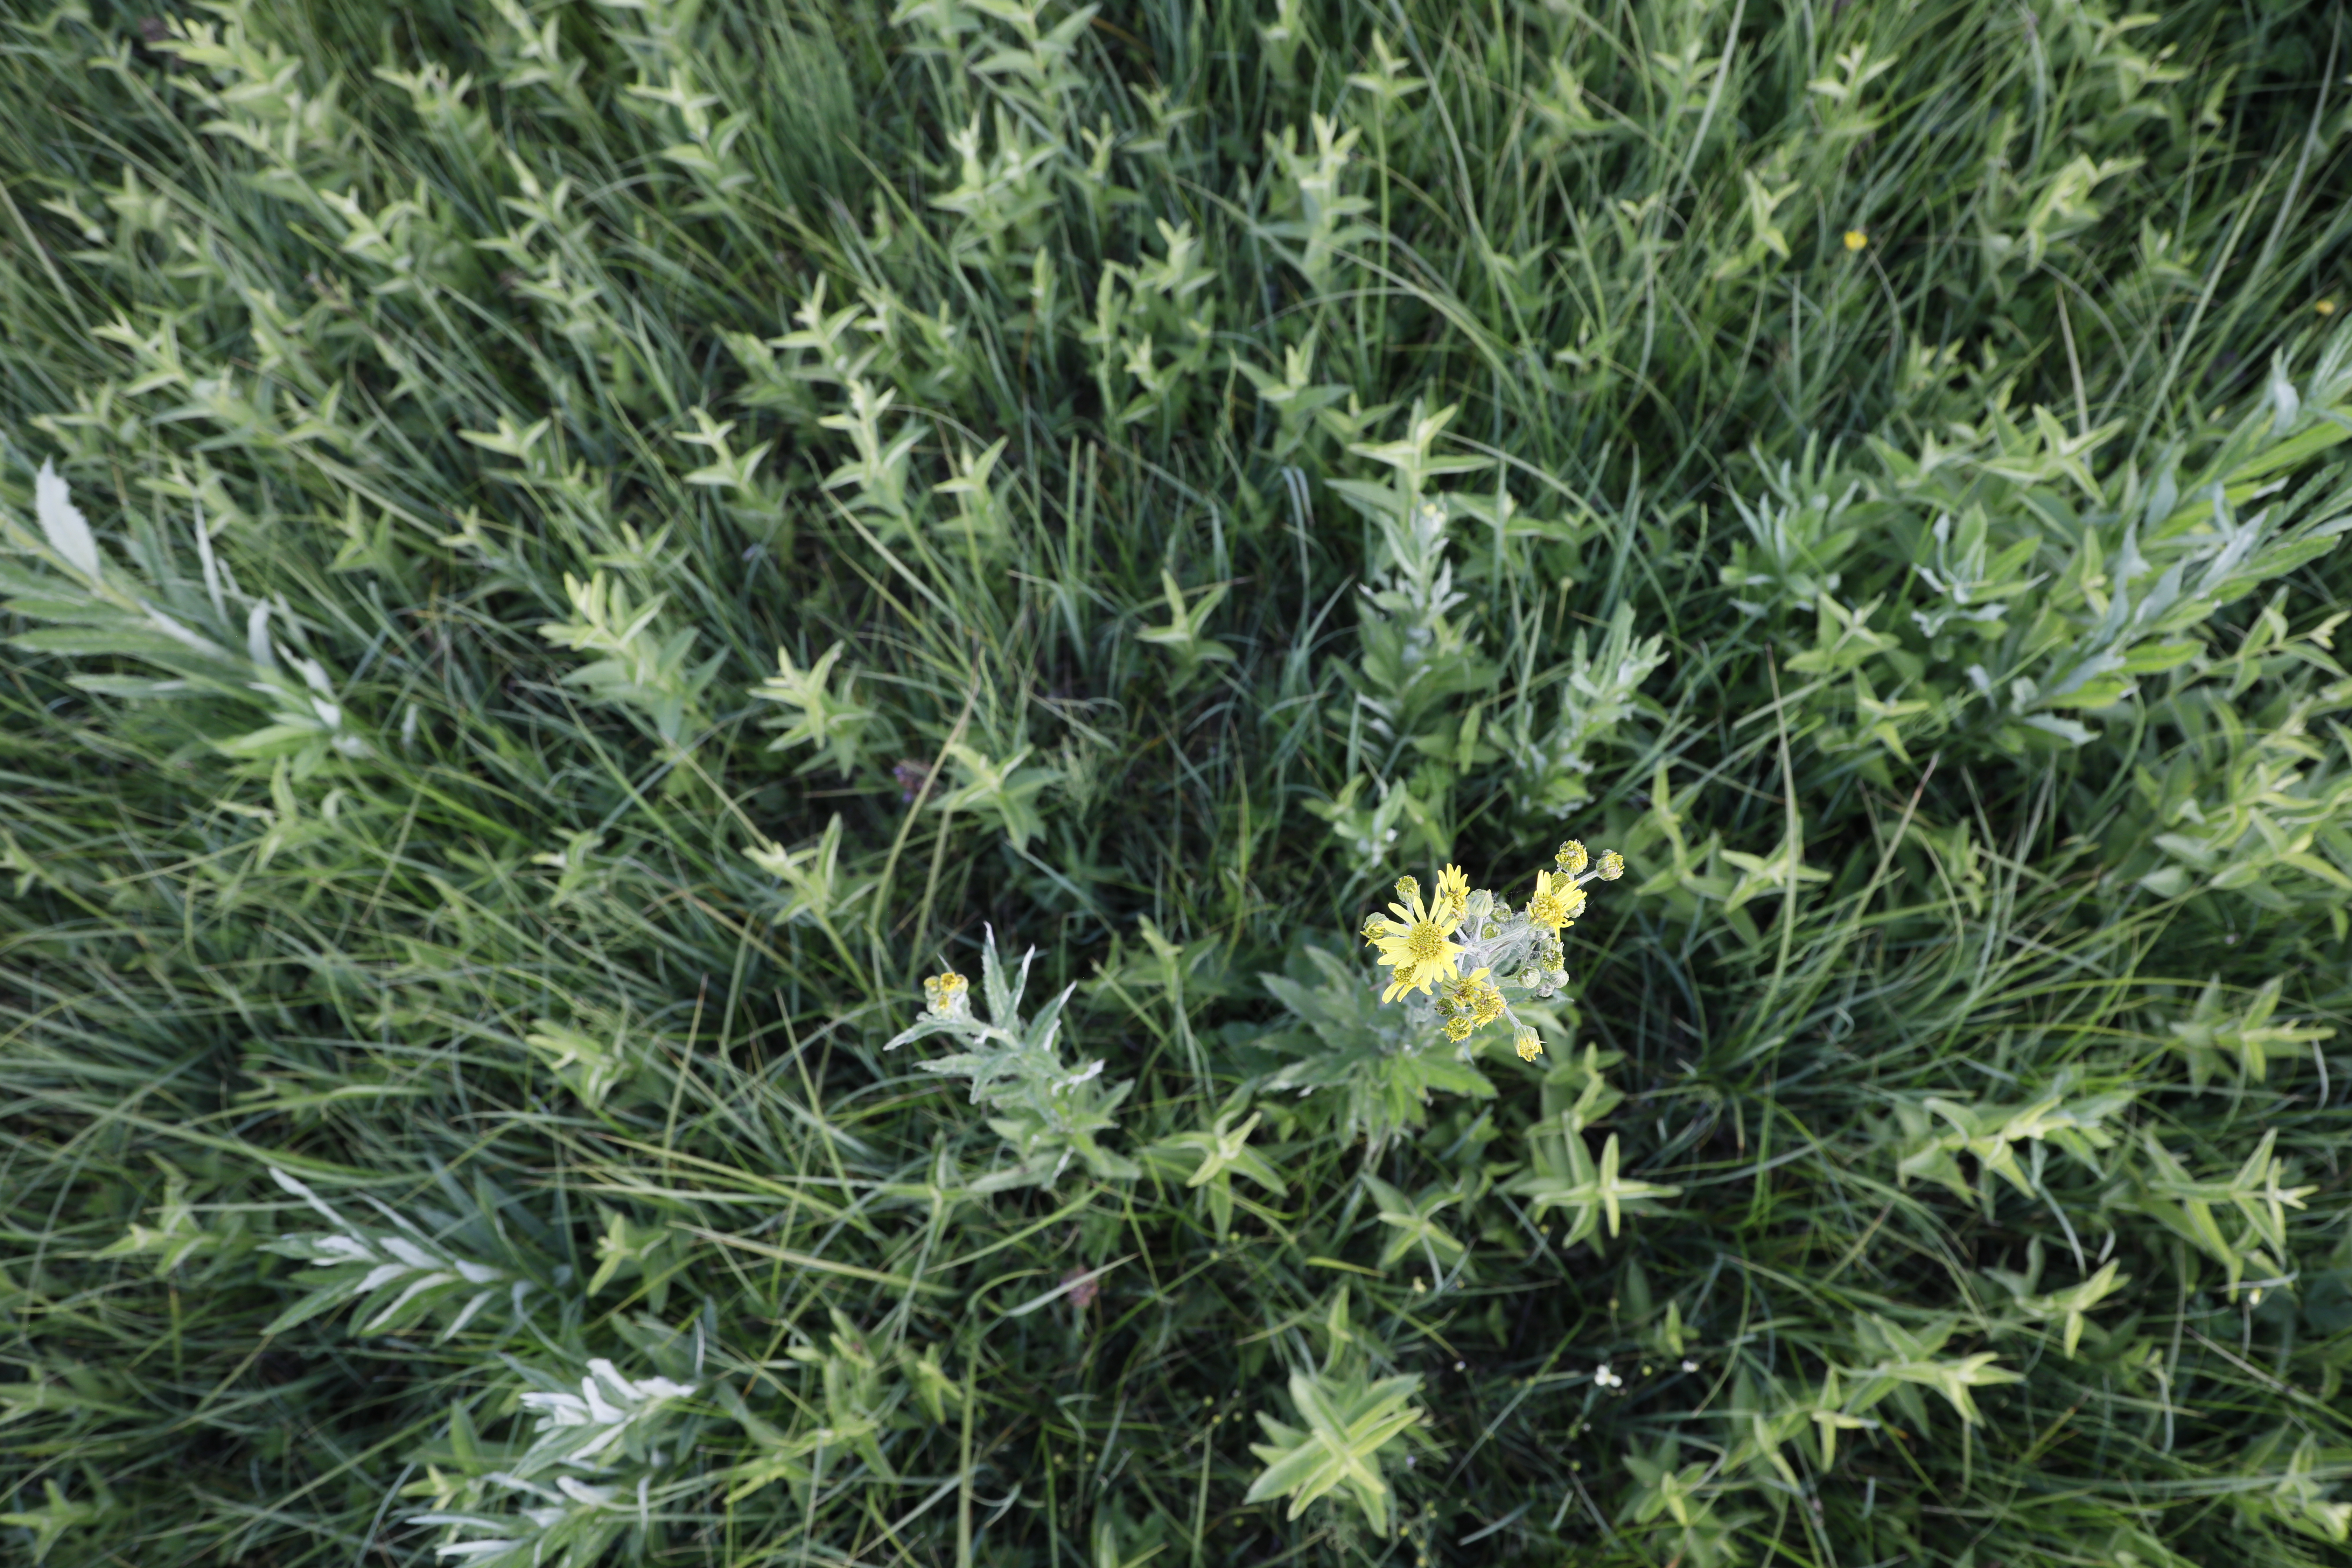
Plant species: Jacobaea paludosa